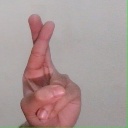
अक्षर: र